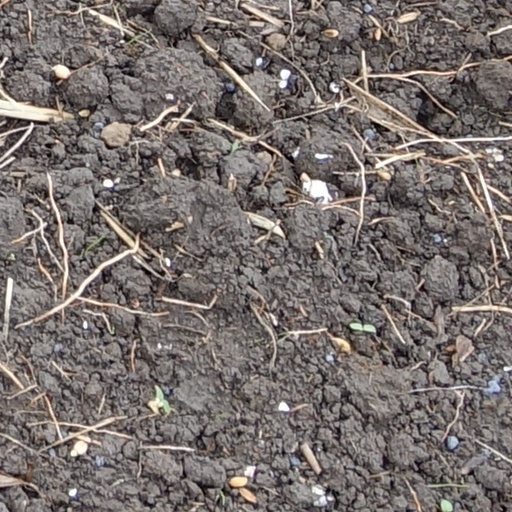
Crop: wheat